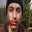
Label: man